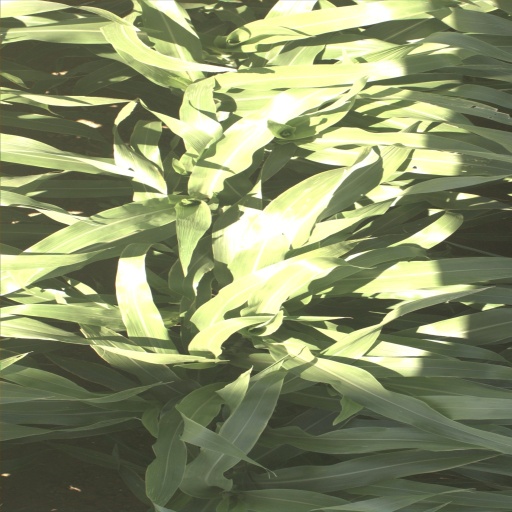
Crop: sorghum